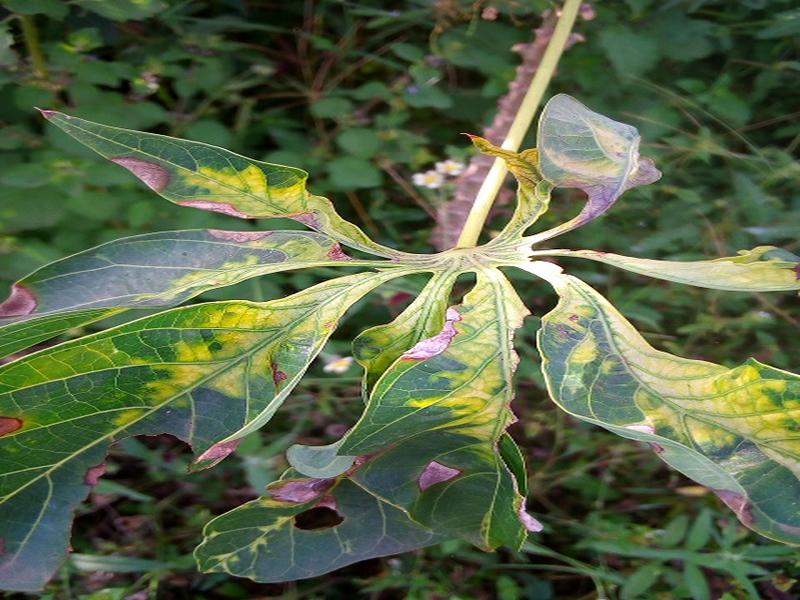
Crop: cassava
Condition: mosaic_disease